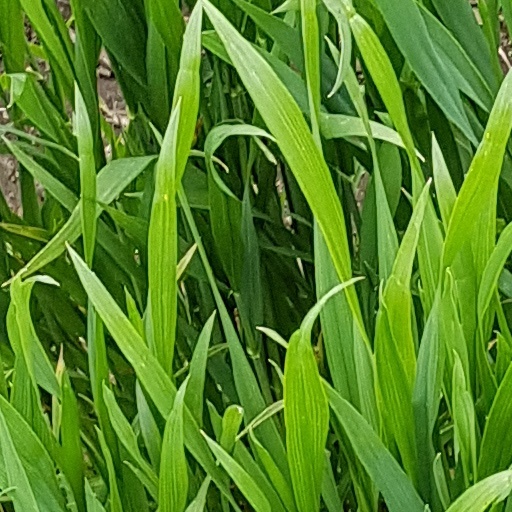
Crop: wheat